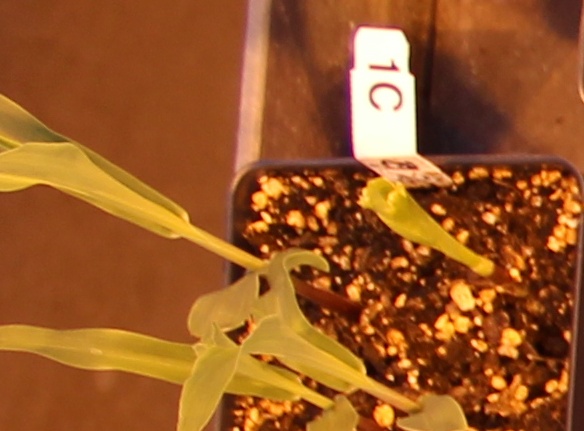
Label: Corn